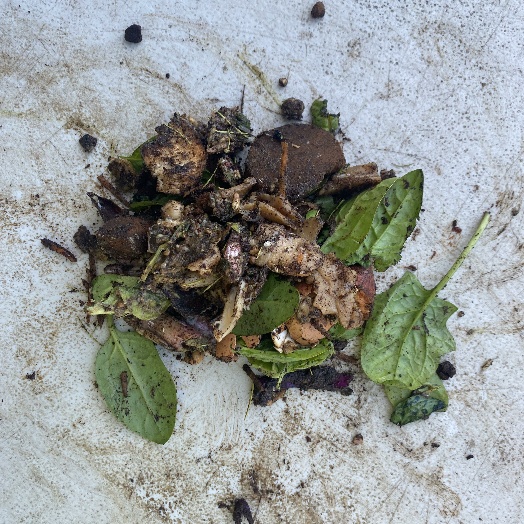
Label: generalcompost